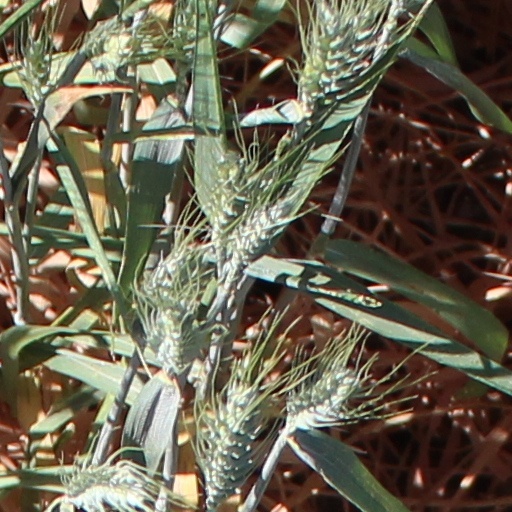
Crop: wheat